Ayman Mohyeldin

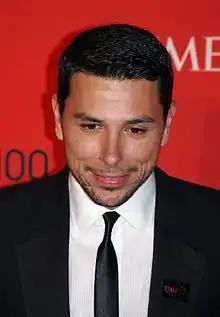
Mohyeldin at the 2011 Time 100 gala

Ayman Mohyeldin is an American journalist, anchor and political commentator based in New York for NBC News and MSNBC. Previously the anchor of an MSNBC weekday afternoon show, "Ayman Mohyeldin Reports" (formerly "MSNBC Live with Ayman Mohyeldin"), he currently hosts "Ayman" on weekend evenings on MSNBC, and Fridays on Peacock. The show will air its final broadcast in late April 2025, after which Mohyeldin will co-host "The Weekend" with Elise Jordan, Catherine Rampell and Antonia Hylton. He previously worked for Al Jazeera and CNN. He was one of the first Western journalists allowed to enter and report on the handing over and trial of the deposed President of Iraq Saddam Hussein by the Iraqi Interim Government for crimes against humanity. Mohyeldin has also covered the 2008–2009 Gaza War as well as the Arab Spring.